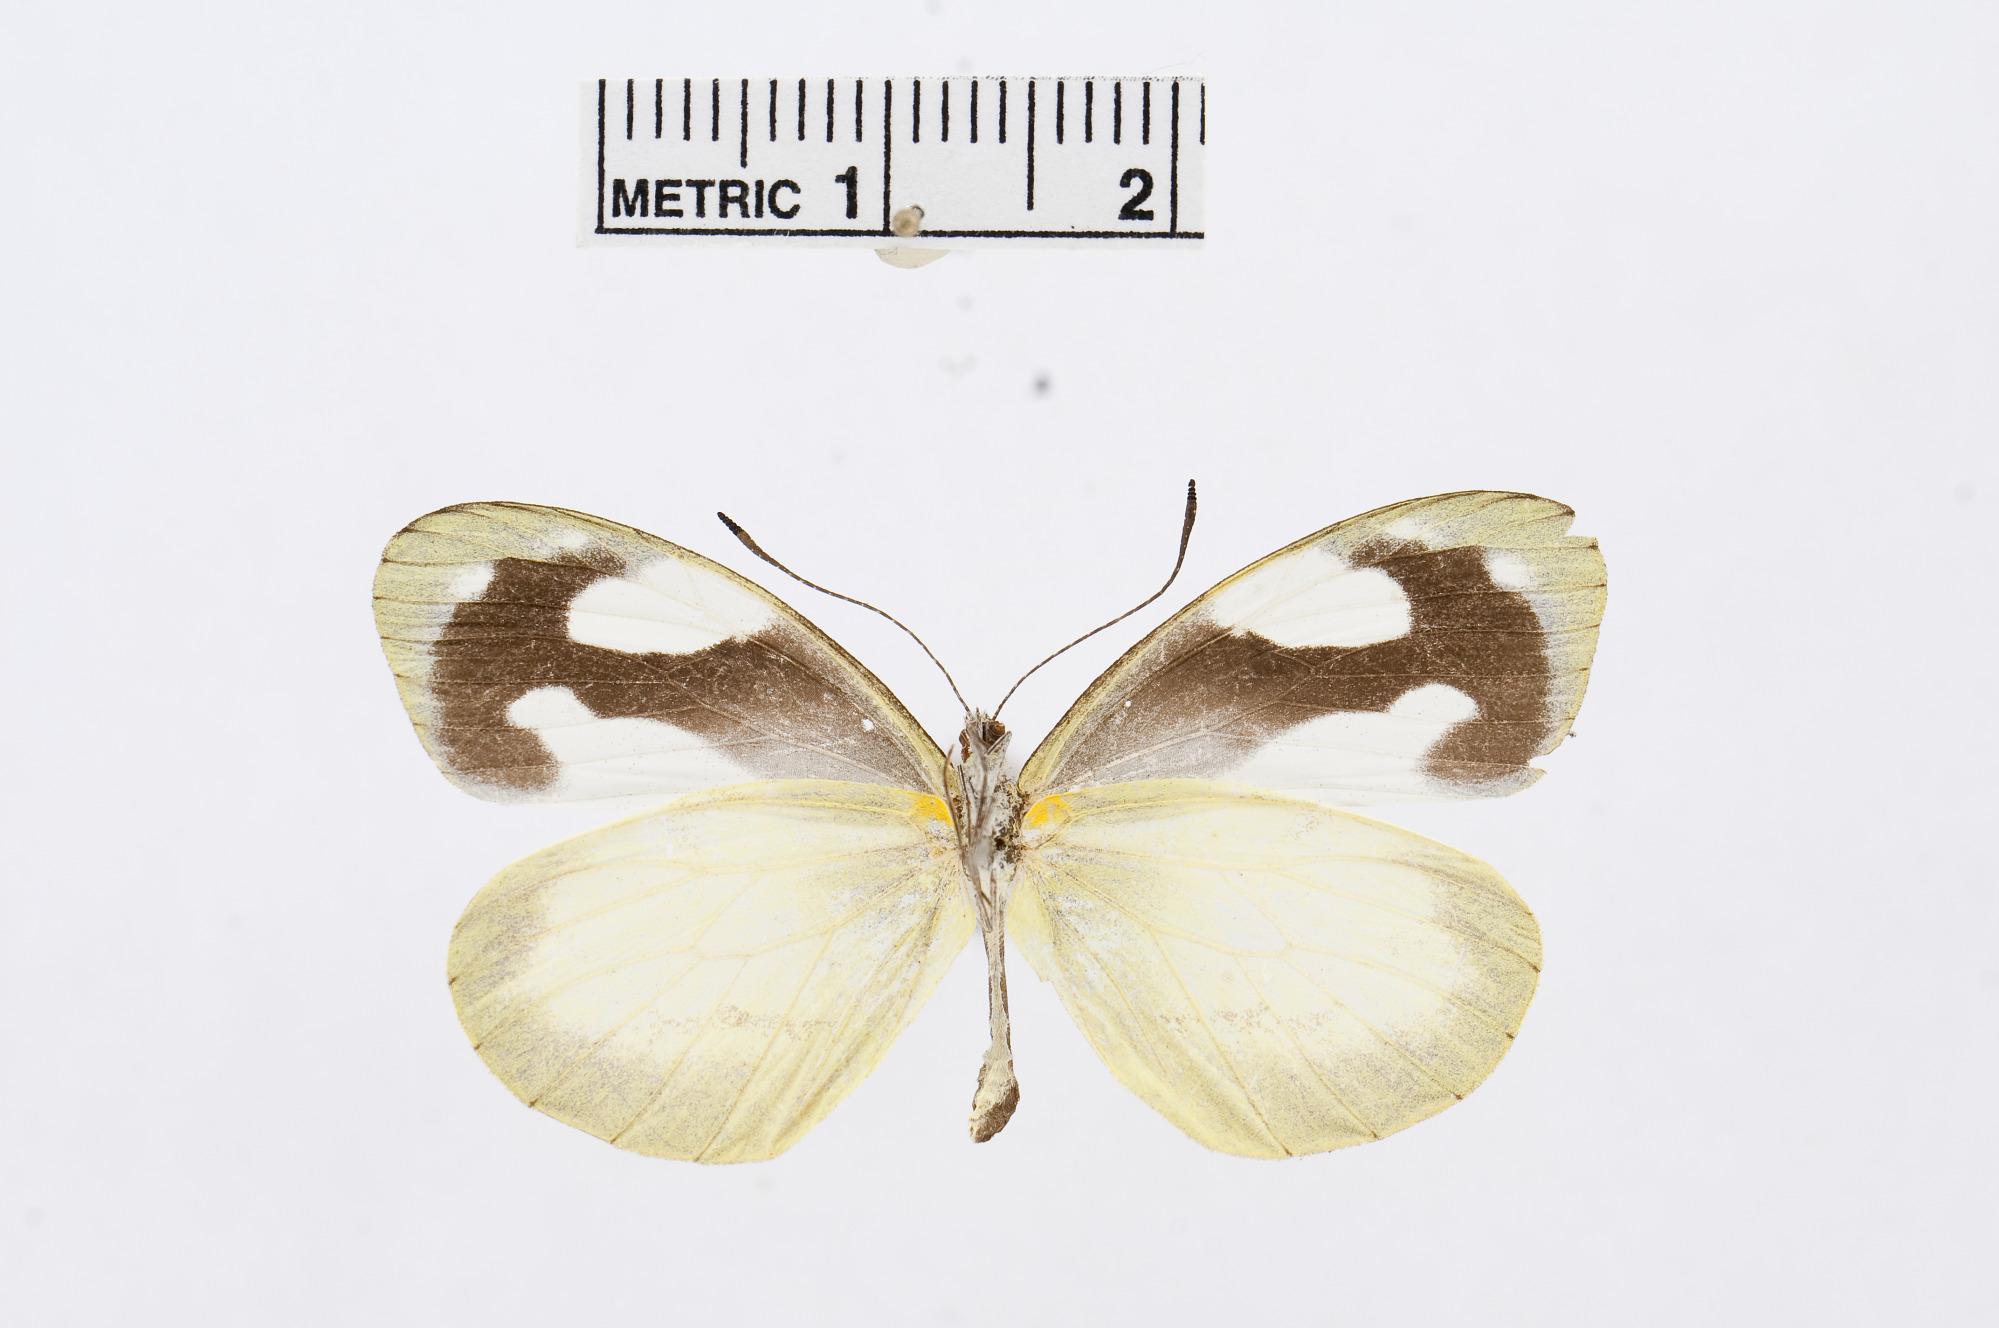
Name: Dismorphia lelex
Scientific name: Dismorphia lelex
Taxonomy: Animalia, Arthropoda, Hexapoda, Insecta, Lepidoptera, Pieridae, Dismorphiinae